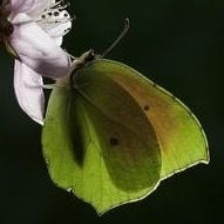
Species: CLEOPATRA
Butterfly family (ImageNet category): sulphur_butterfly